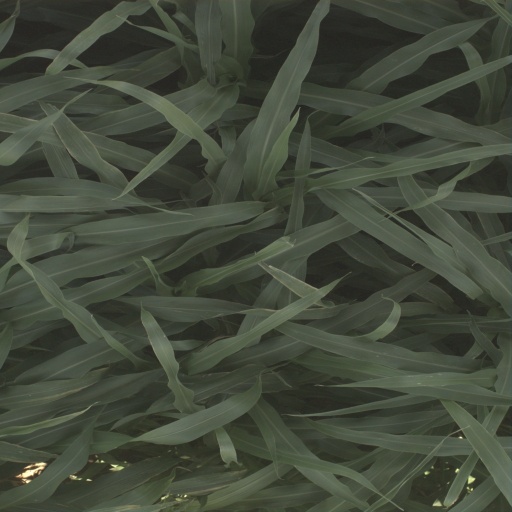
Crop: sorghum